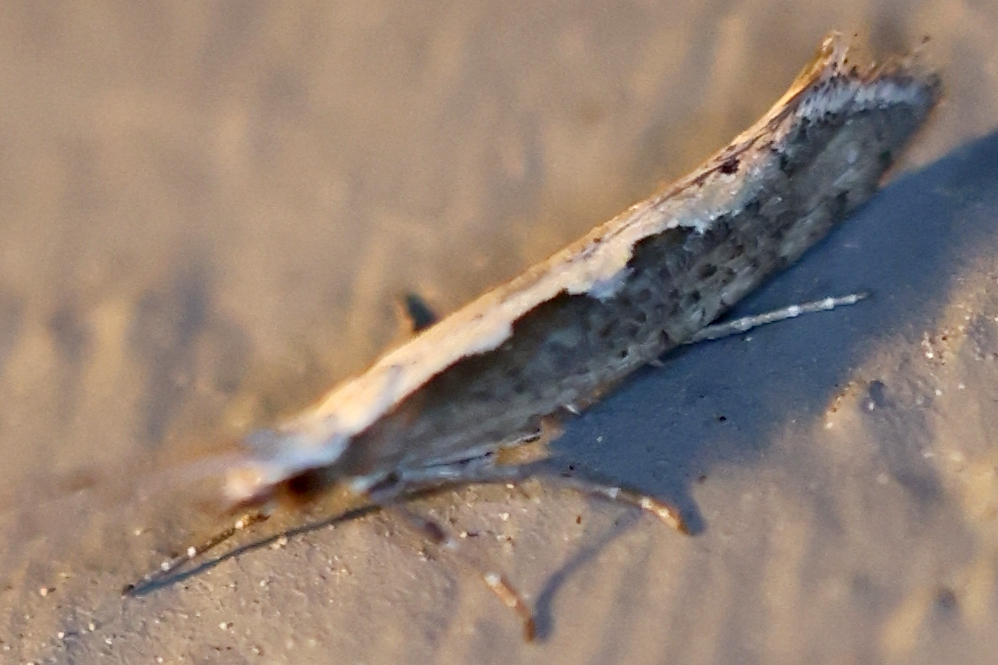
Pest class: diamondback_moth